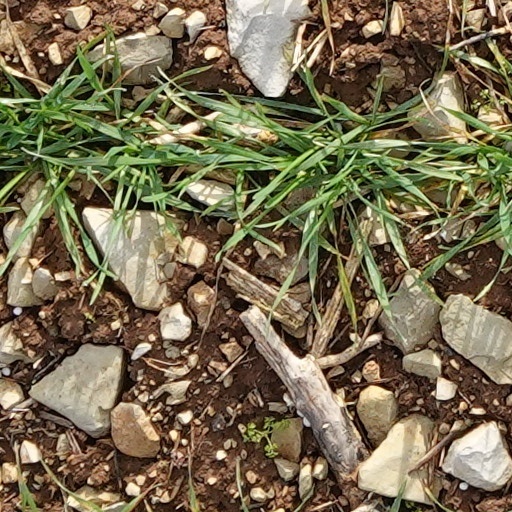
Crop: wheat